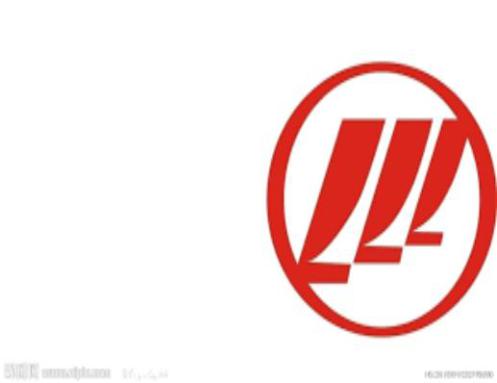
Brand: lifan-1
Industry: Transportation